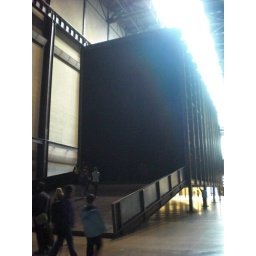
Installation of a huge black box in the turbine hall of Tate Modern.